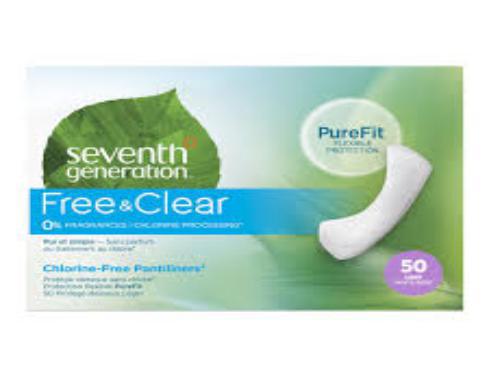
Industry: Necessities